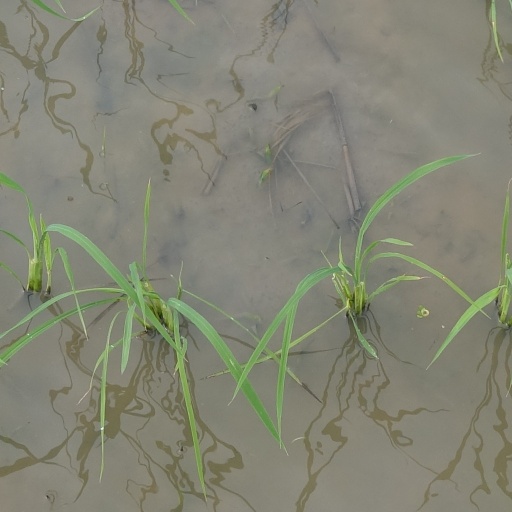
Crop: rice